Athetoid cerebral palsy

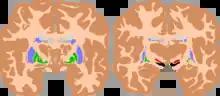
The basal ganglia are instrumental in motor function. Damage to these areas may results in athetoid/ dyskinetic cerebral palsy (ADCP), or subtle movement disorders.

Athetoid cerebral palsy, or dyskinetic cerebral palsy (sometimes abbreviated ADCP), is a type of cerebral palsy primarily associated with damage, like other forms of CP, to the basal ganglia in the form of lesions that occur during brain development due to bilirubin encephalopathy and hypoxic–ischemic brain injury. Unlike spastic or ataxic cerebral palsies, ADCP is characterized by both hypertonia and hypotonia, due to the affected individual's inability to control muscle tone. Clinical diagnosis of ADCP typically occurs within 18 months of birth and is primarily based upon motor function and neuroimaging techniques. While there are no cures for ADCP, some drug therapies as well as speech, occupational therapy, and physical therapy have shown capacity for treating the symptoms.